Keith Armstrong (author)

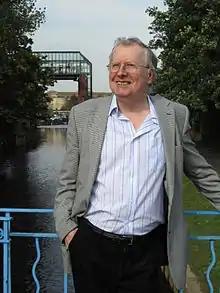
The Jingling Geordie – poet and raconteur

Keith Armstrong is a writer from Tyneside. He was born at home in Danby Gardens, Heaton, Newcastle upon Tyne. His varied career has embraced community development worker, poet, librarian and publisher. Between 1980 and 1986 he held the post of Community Arts Development Worker with Peterlee Community Arts (later East Durham Community Arts). In recent years home has been the seaside town of Whitley Bay. He is coordinator of Northern Voices Community Projects which specialises in creative writing and community publishing. Over the years various community arts festivals in the region and many literary events have been organised. He has compiled and edited books on the Durham Miners' Gala, on the former mining communities of County Durham, the market town of Hexham and on North Tyneside heritage in "From Segedunum to Spanish City". The latter in 2007 was one of the projects generated through Northern Voices Community Projects at Whitley Bay.